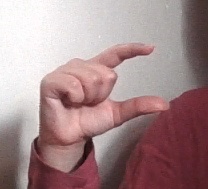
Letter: dal